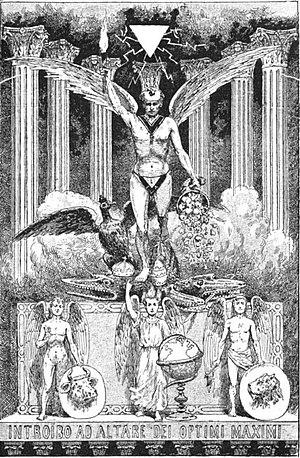
Illustration du Diable au XIXe siècle, page 309
L'affaire Léo Taxil est une imposture antimaçonnique française célèbre, qui débuta en 1885 et se poursuivit jusqu'en 1897. Son auteur, Marie Joseph Gabriel Antoine Jogand-Pagès alias Léo Taxil conçut une mystification qui visait à discréditer la franc-maçonnerie et à duper l'Église catholique.